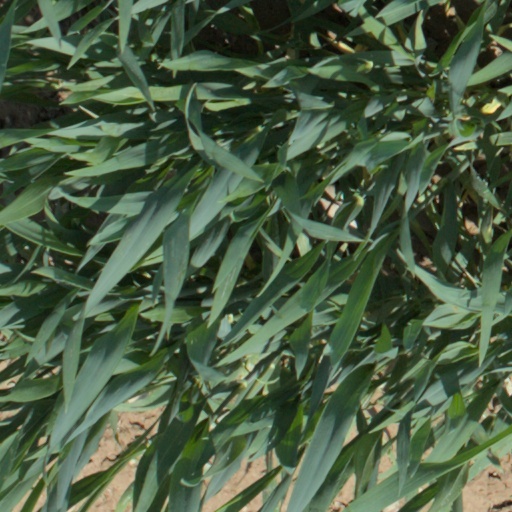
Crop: wheat